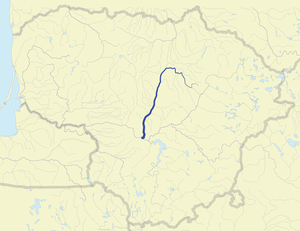
Nevėžis
Nevėžis er med sine 209 km den sjette længste flod i Litauen og en af de vigtigste bifloder til Nemunasfloden. Nevėžis har både sit udspring og udløb indenfor i Litauen. Det er den anden længste flod, efter Šventoji, der udelukkende løber i Litauen. Den udspringer i Anyksciai distriktskommune og løber først i nordvestlig retning, ved Panevėžys drejer den mod sydvest, passerer Kėdainiai og flyder ind i Nemunas lige vest for Kaunas i nærheden Raudondvaris.